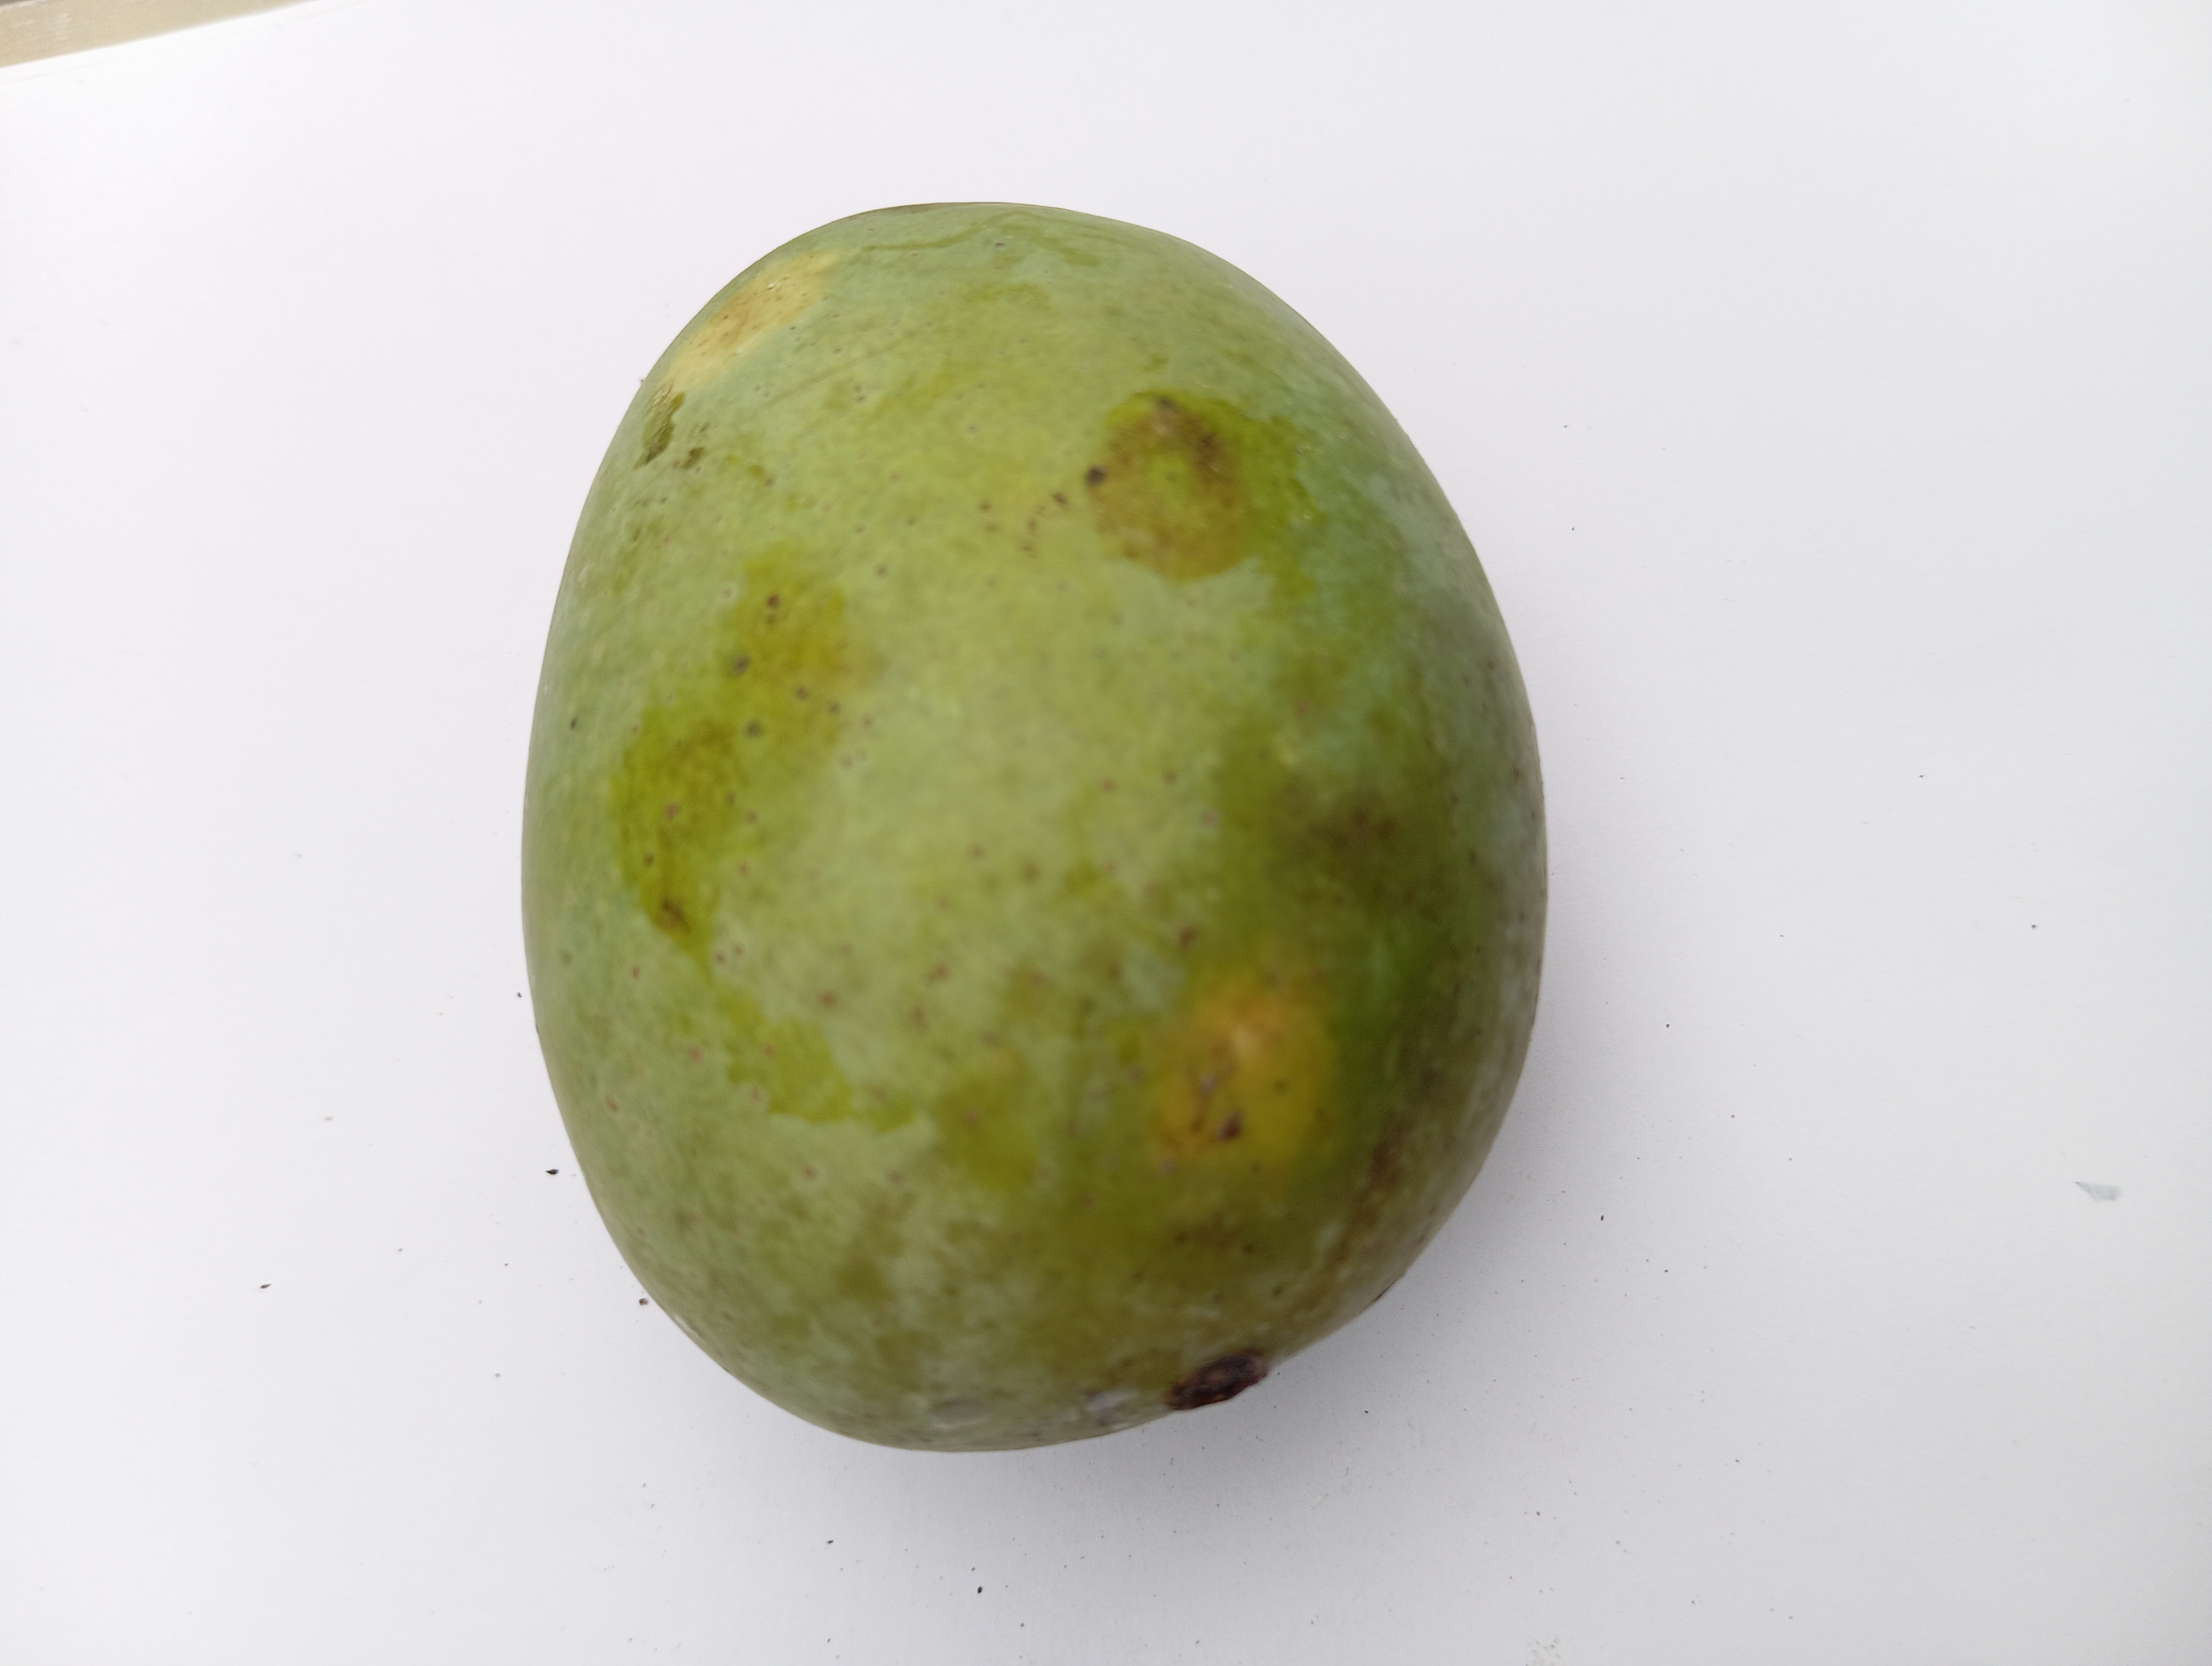
Mango variety: Langra